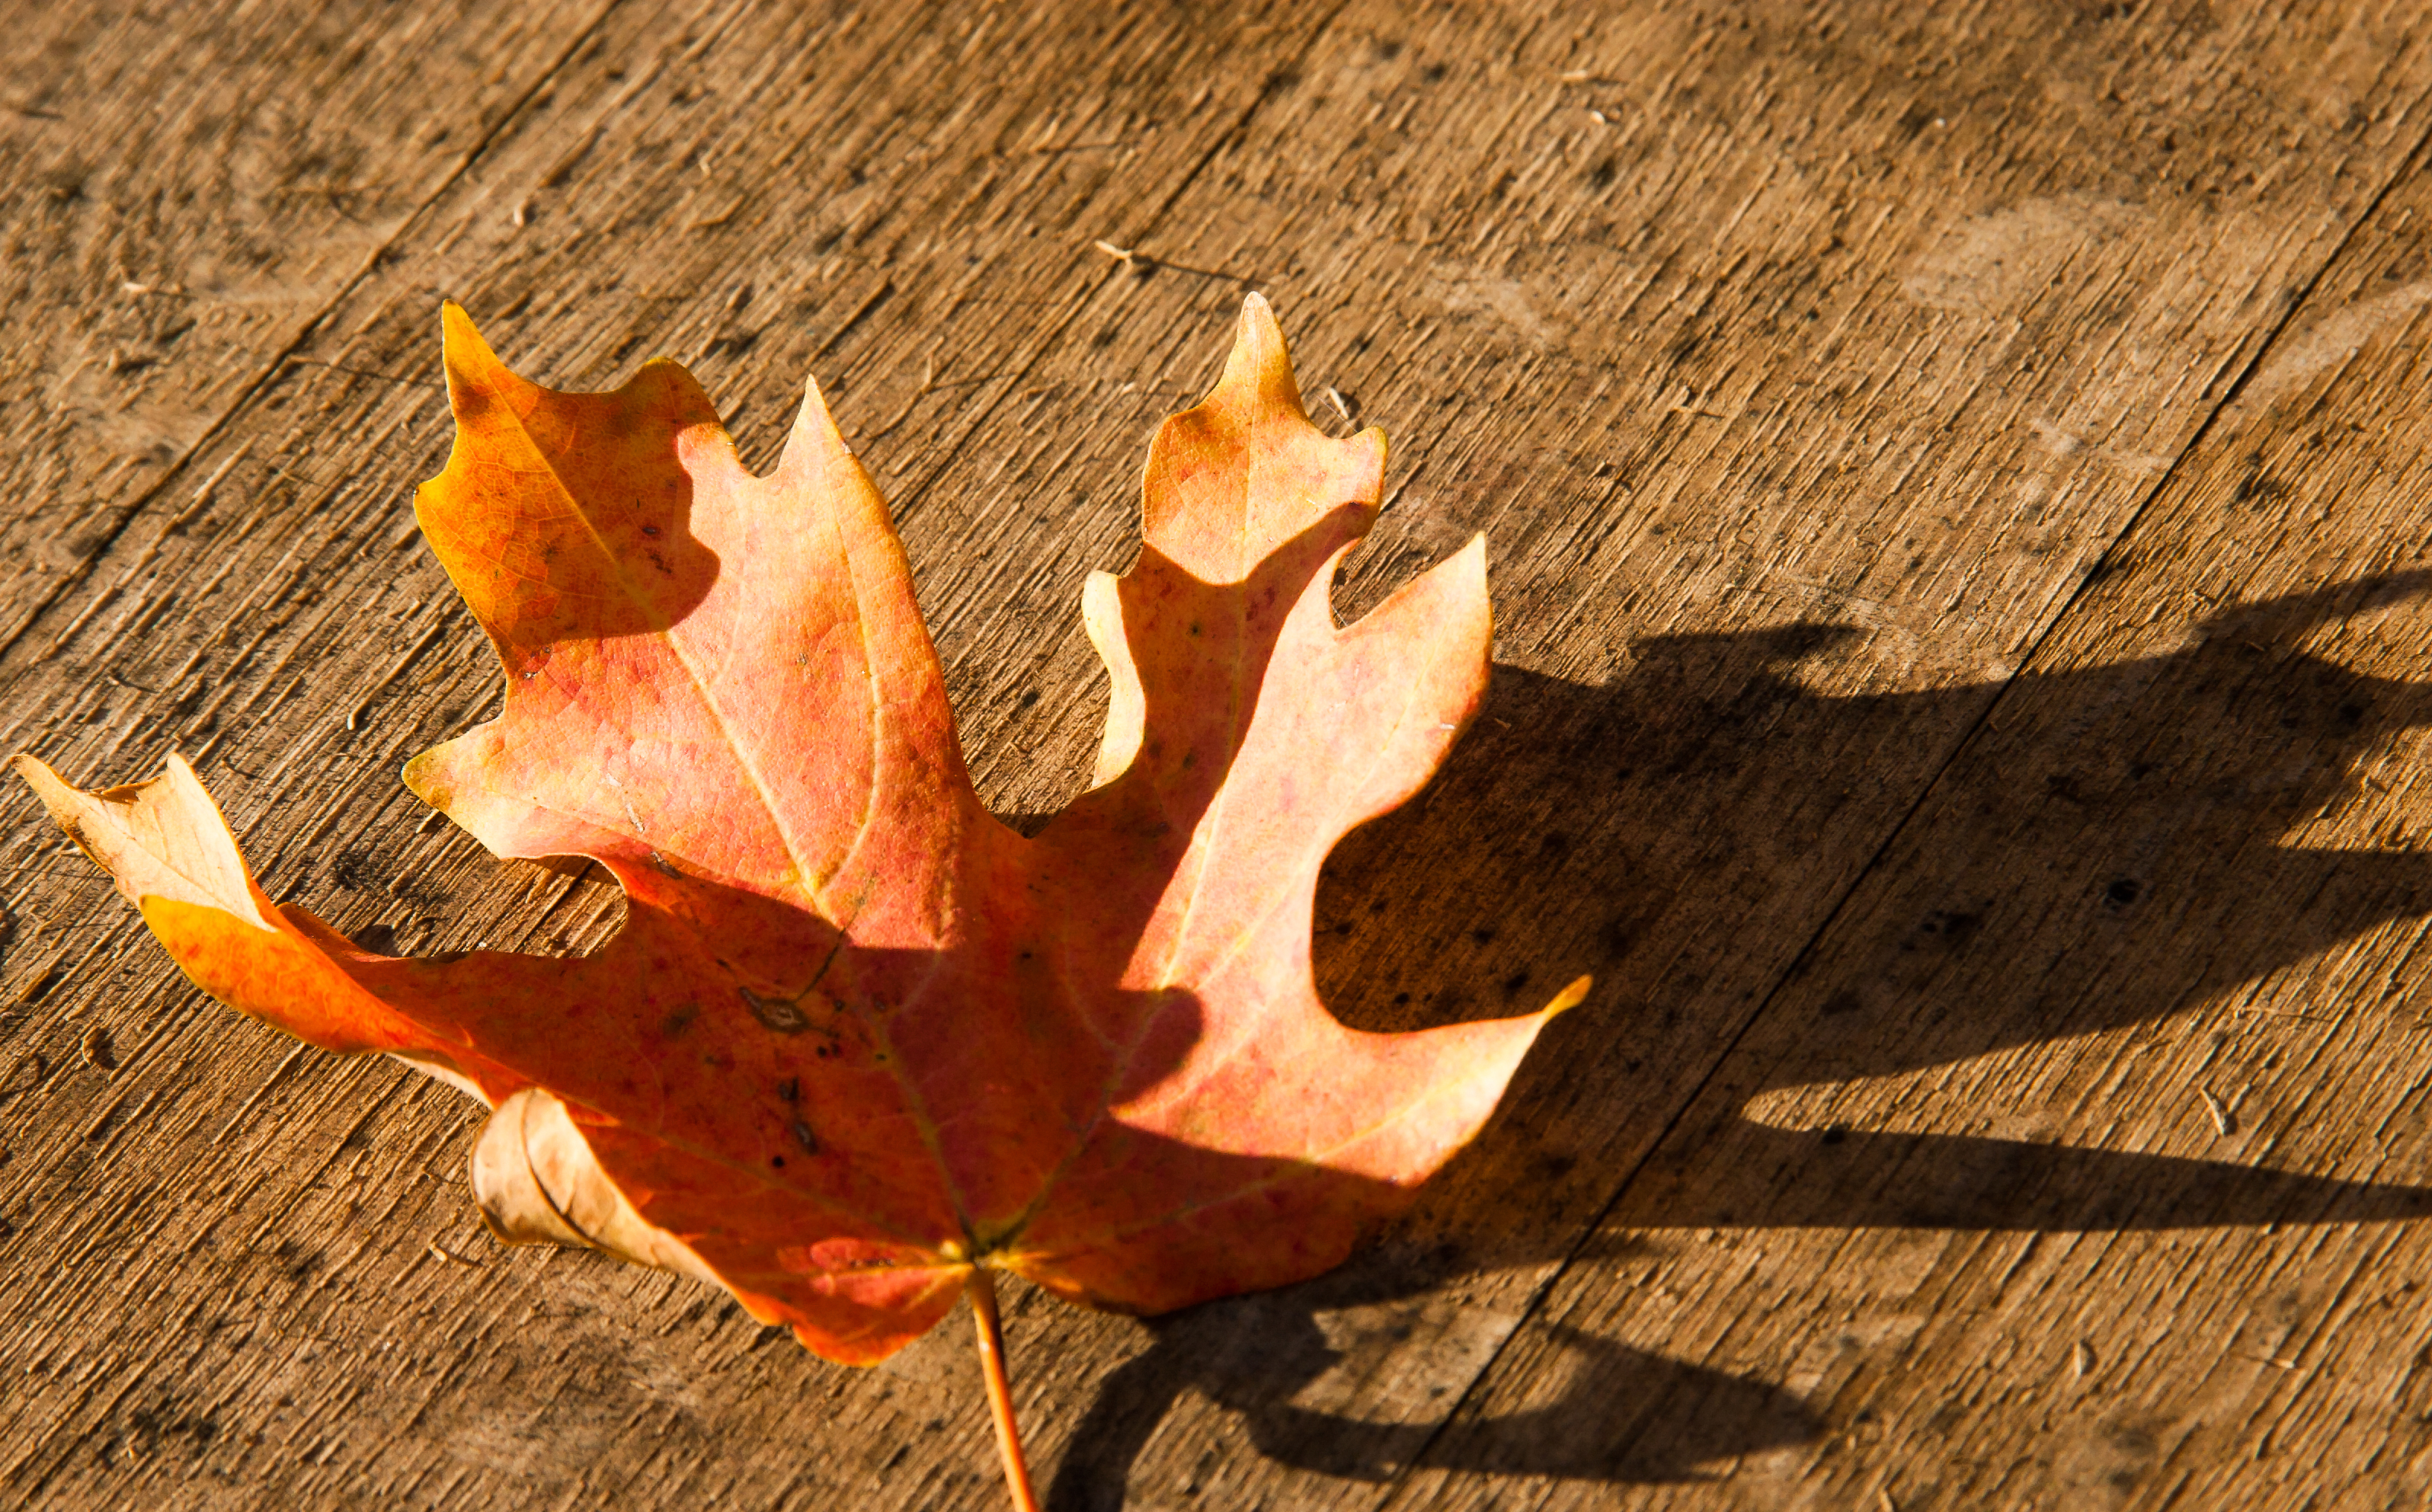
hand, tree, nature, branch, plant, wood, leaf, flower, orange, autumn, shadow, soil, closeup, season, maple leaf, msh1013, macro photography, flowering plant, msh101317, woody plant